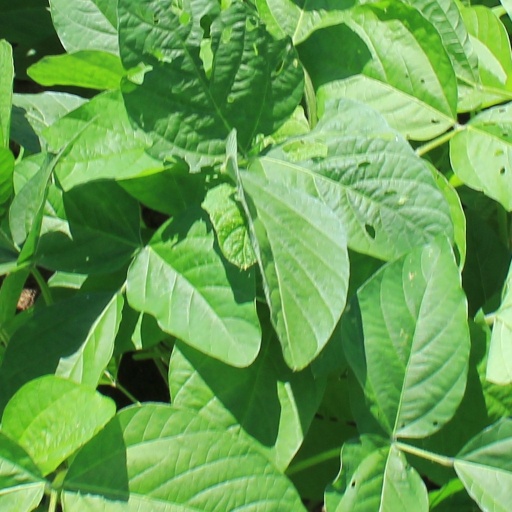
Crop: soybean